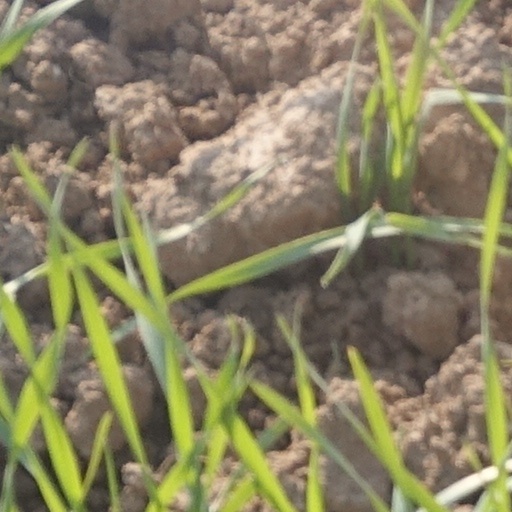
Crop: wheat